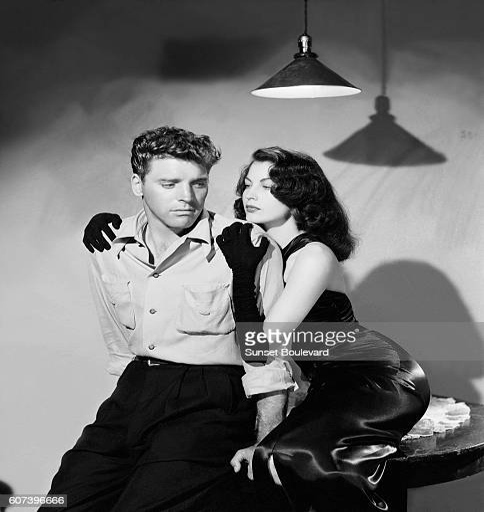
actors on the set of artist directed by film director